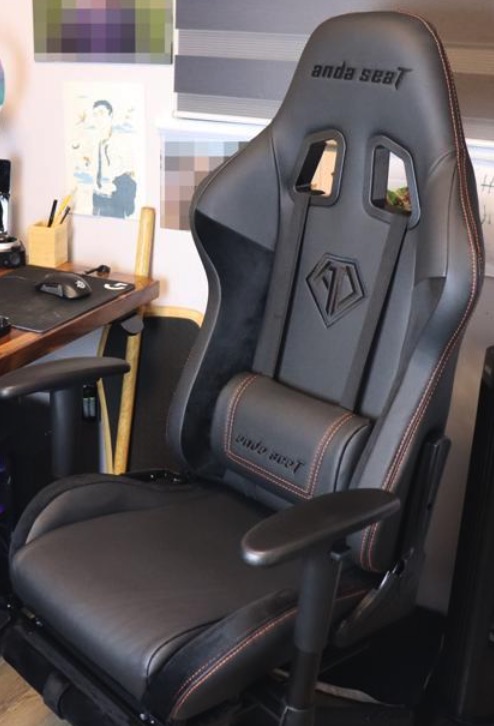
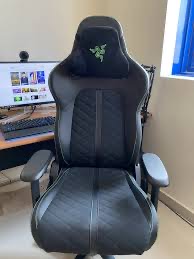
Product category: items_chair
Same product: no